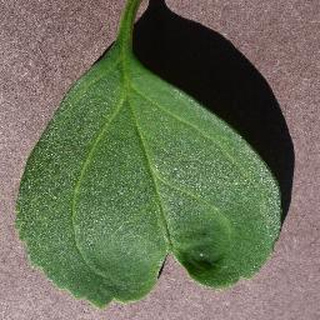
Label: healthy_cherry